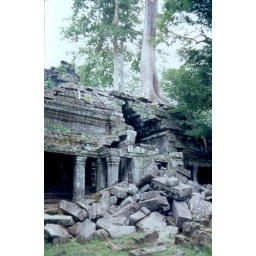
In Cambodia, trees don't just fall on your house in a rainstorm, they can also GROW on your house.